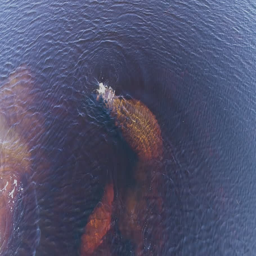
aerial view of hippos swimming under water and rising up for air